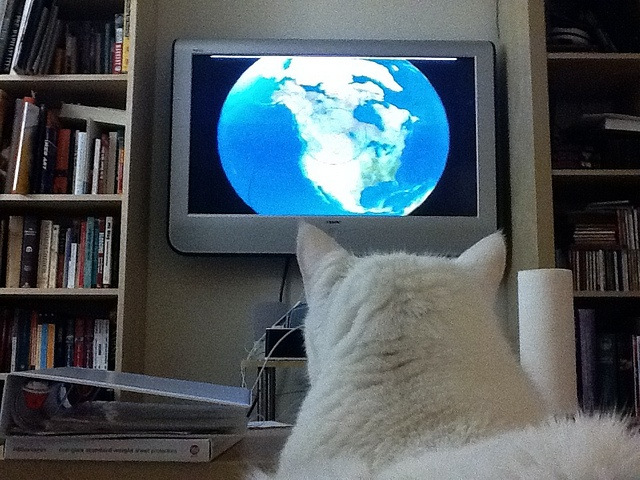
The cat enjoys watching pictures of the earth.
A white cat staring at a television with a picture of the world on it.
a cat stares at a television with the earth on it
The cat is laying down watching television.
A white cat sitting and watching television show.